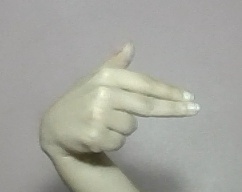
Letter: ghain